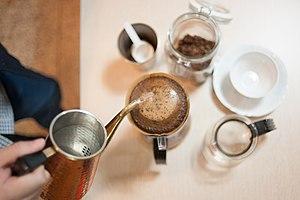
Le café filtre est un style de café préparé en faisant lentement passer de l'eau frémissante dans un filtre à café rempli de café moulu. Le filtre est fréquemment en papier et à usage unique, mais il en existe également en nylon, réutilisables. Selon la définition du TLFi, cette appellation est en théorie réservée aux cafés obtenus sur des tasses ayant chacune un filtre, mais l'usage courant étend le nom à tous les cafés obtenus à travers un filtre, avec ou sans machine à café. Starbucks, par exemple, appelle cette machine à café une « cafetière filtre », mais n'en prépare pas.